Clements McMullen

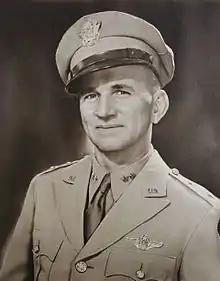

Clements McMullen (February 5, 1892 – January 9, 1959) was an American Air Force major general whose last assignment was deputy commander, Strategic Air Command, headquartered at Offutt Air Force Base, Nebraska. He assumed this position January 10, 1947 and served until October 25, 1948.